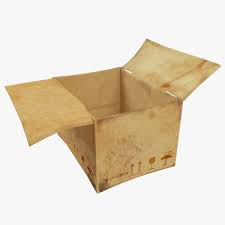
Label: cardboard